SS Nisbet Grammer

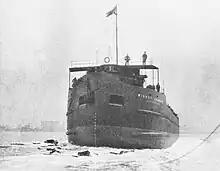
Bow view of the "Nisbet Grammer"

She sank on May 26, 1926, after the , a freighter of similar size, collided with her. "Dalwarnic"s bow pierced one of her holds, but all her crew were rescued. Both vessels encountered a fog bank on the night of the collision, about , east of the Niagara River.